Borrisoleigh and Ileigh

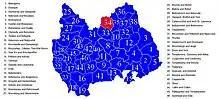

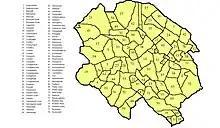
Townlands in the parish

Borrisoleigh and Ileigh is an ecclesiastical parish in the Thurles deanery of the Roman Catholic Archdiocese of Cashel and Emly in Ireland. This parish is unusual among Catholic parishes in Ireland in that it is co-extensive with a civil parish, that of Glenkeen.